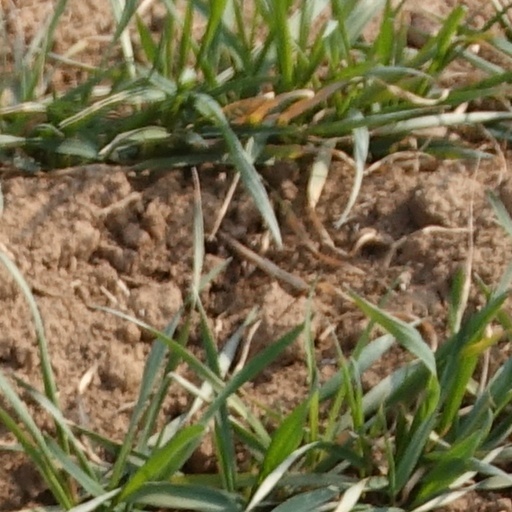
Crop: wheat